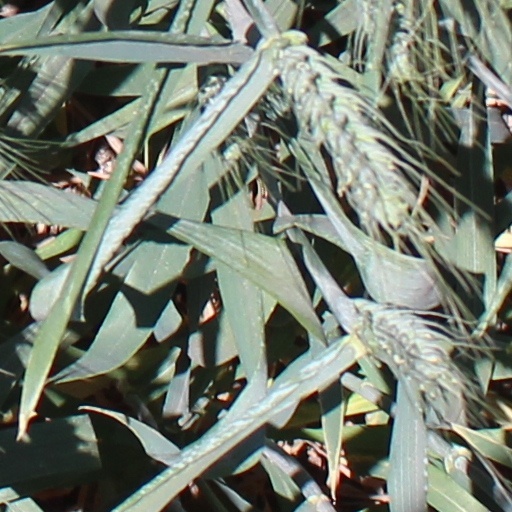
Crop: wheat